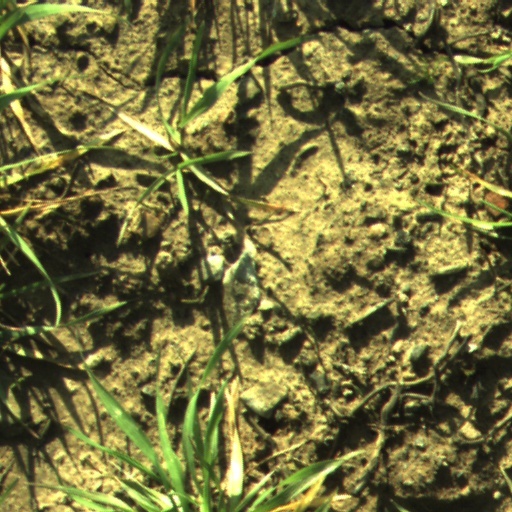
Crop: wheat